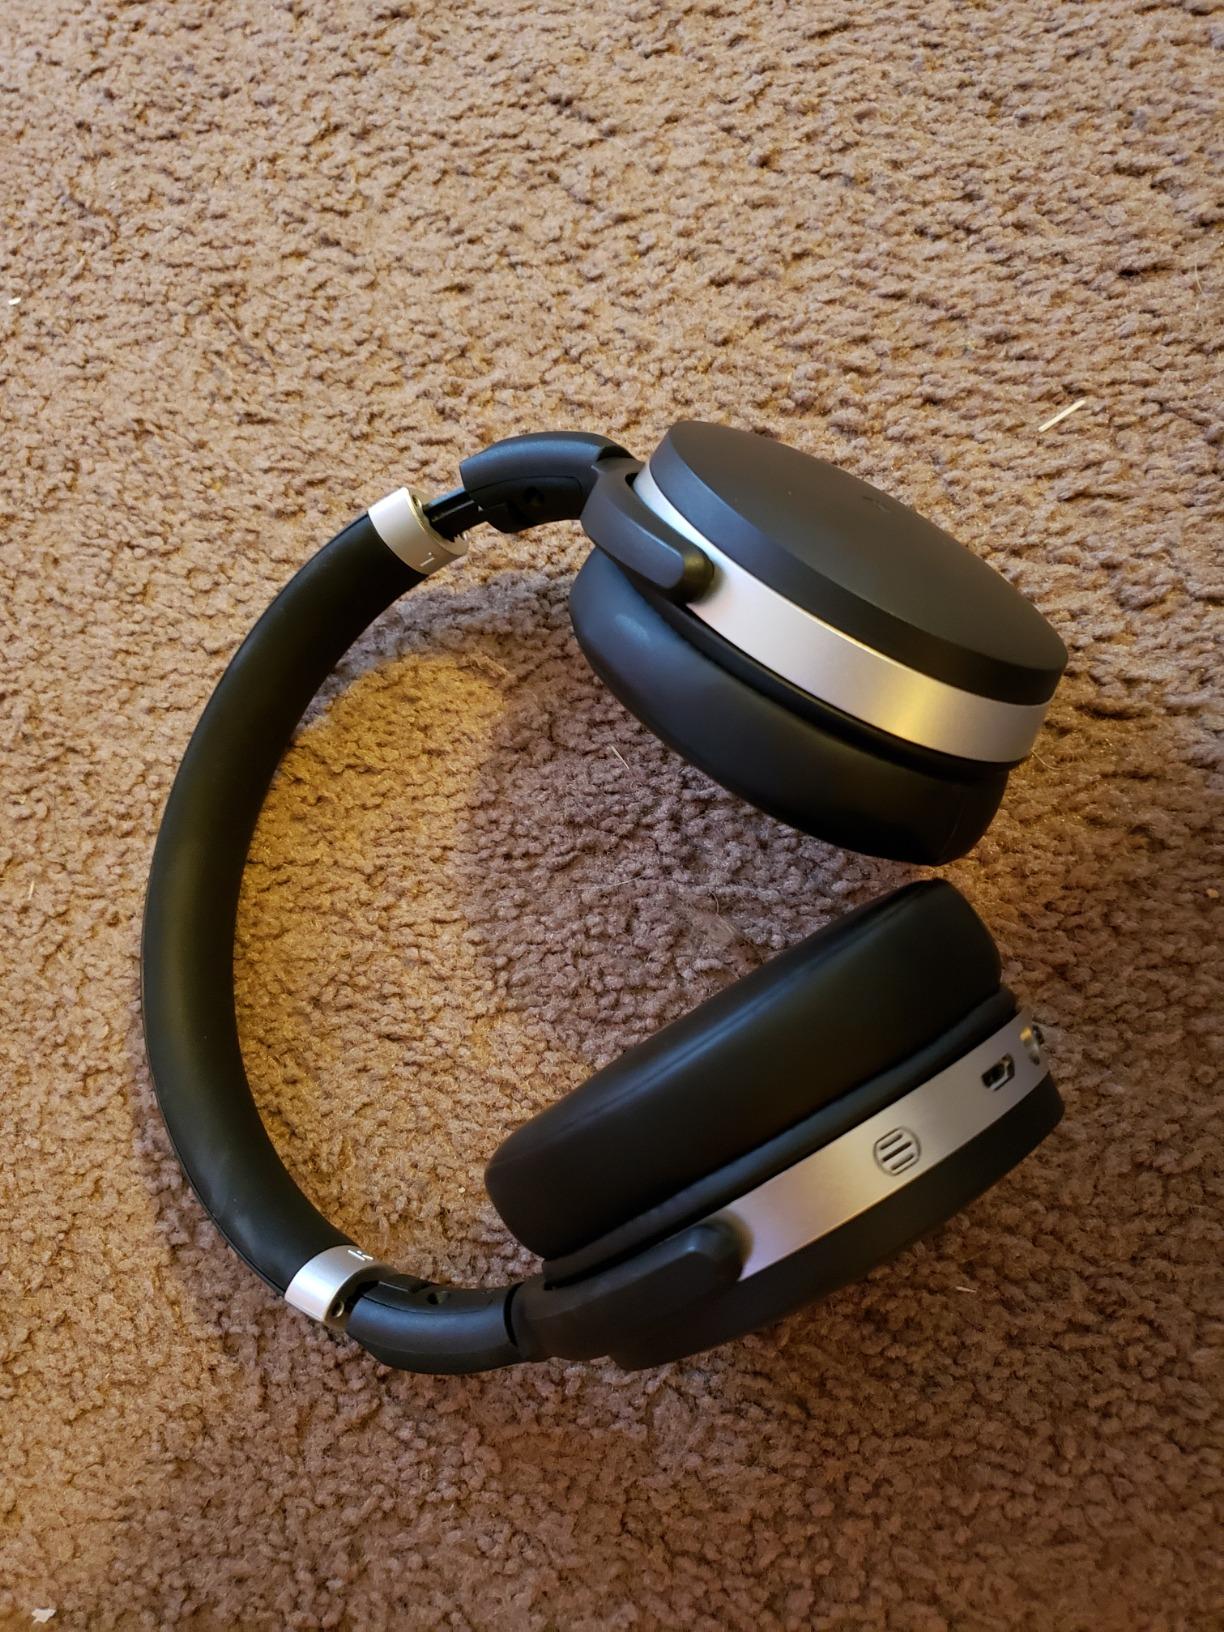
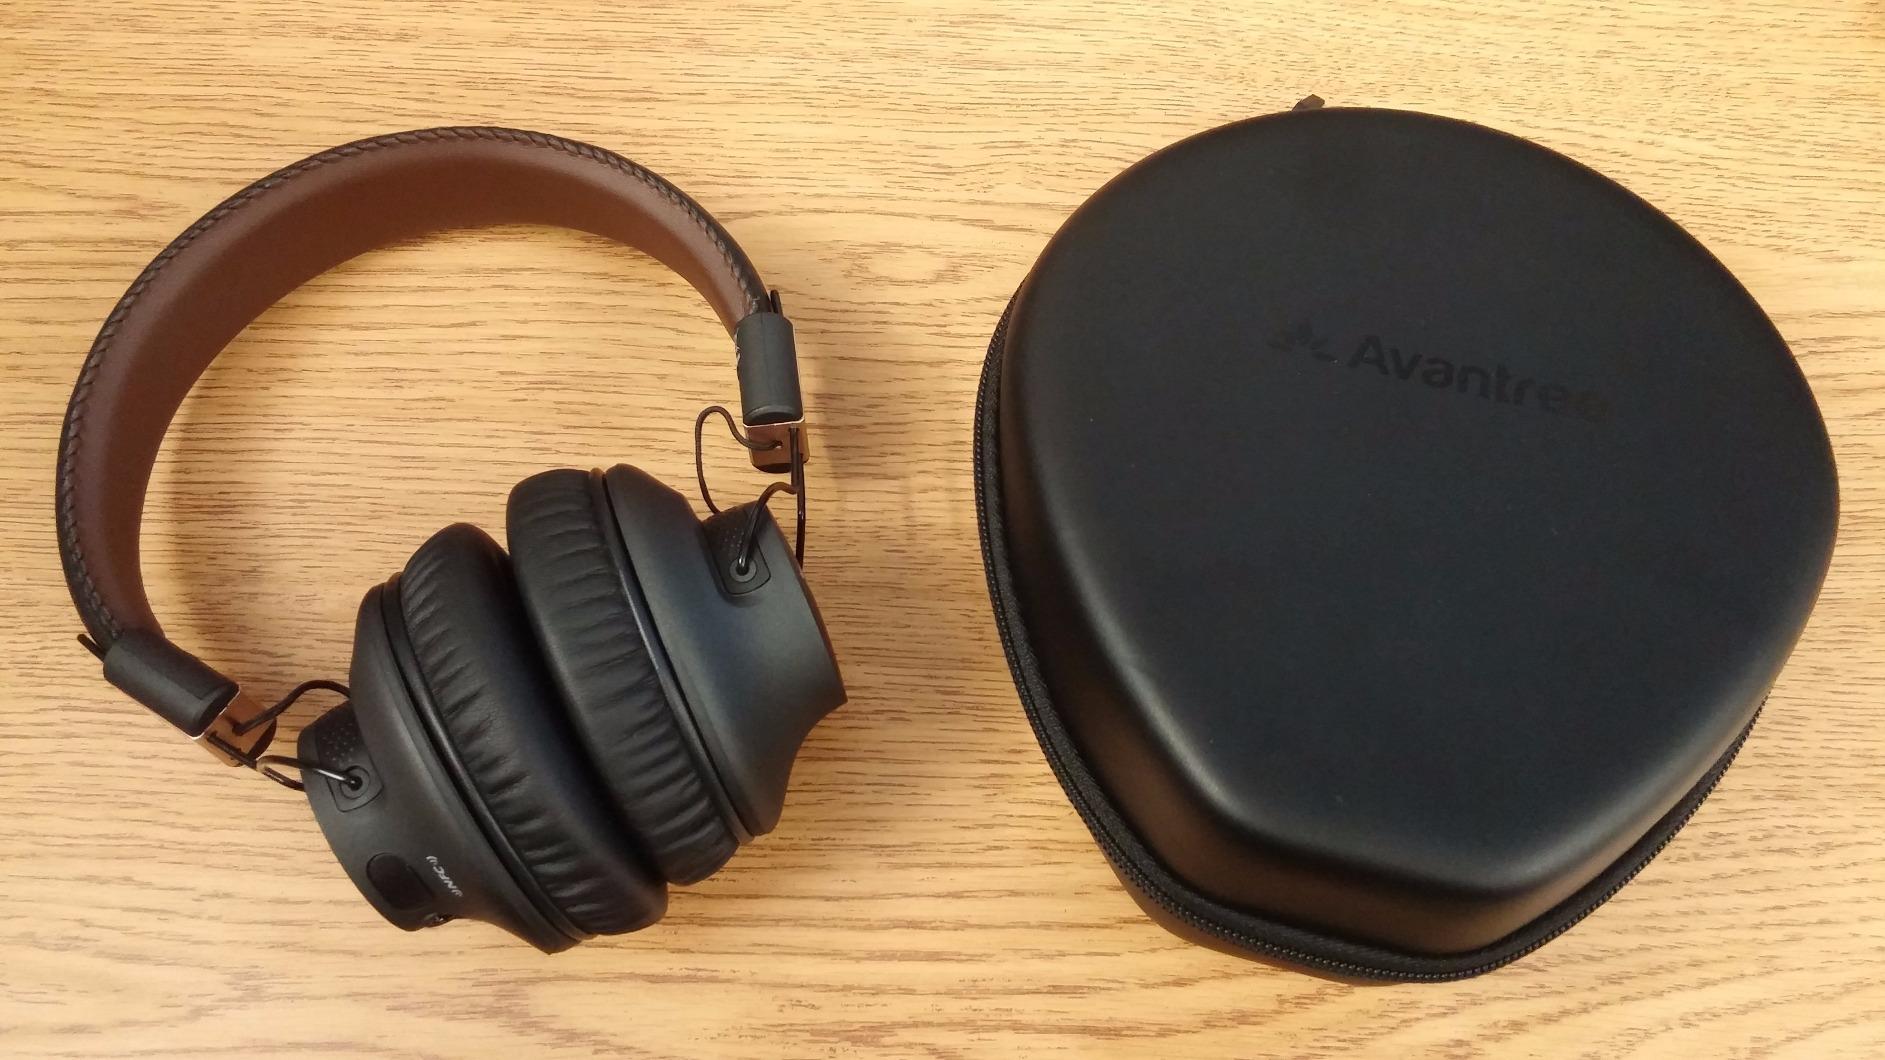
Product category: headphones
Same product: no